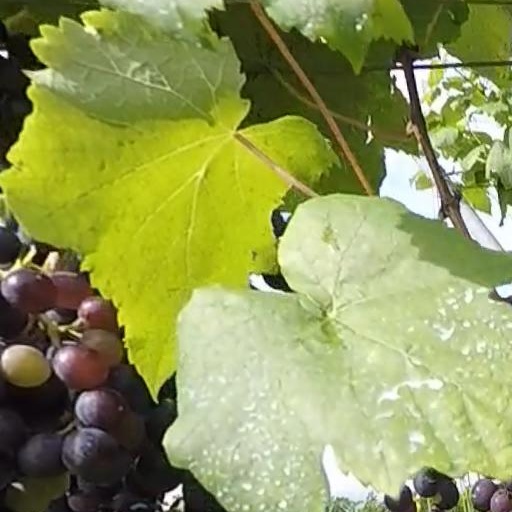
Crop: grape